Horse

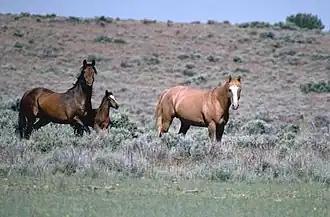
Two horses in a field. The one on the left is a dark brown with a black mane and tail. The one on the right is a light red all over.

Horses exhibit a diverse array of coat colors and distinctive markings, described by a specialized vocabulary. Often, a horse is classified first by its coat color, before breed or sex. Horses of the same color may be distinguished from one another by white markings, which, along with various spotting patterns, are inherited separately from coat color.